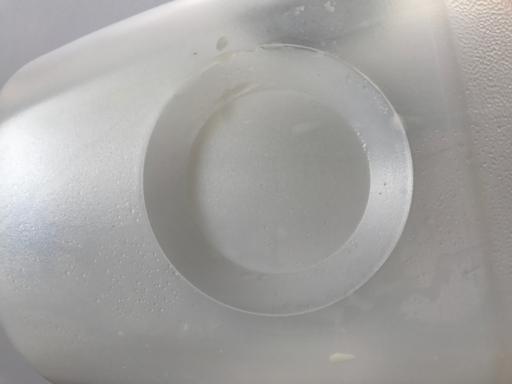
Waste category: plastic